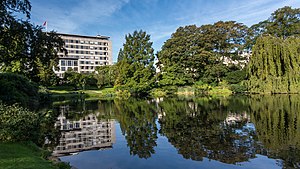
Realdania
Realdanias hovedkvarter på Jarmers Plads, her set fra Ørstedsparken.
Realdania HQ på Jarmers Plads 2, set fraØrstedpaken.
Realdania er en forening med omkring 155.000 medlemmer. Dens mål er at skabe livskvalitet for alle gennem det byggede miljø i Danmark.